Lithuanian Evangelical Reformed Church

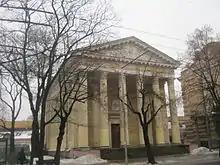
Evangelical Reformed Church in Lithuania's capital Vilnius

The Lithuanian Evangelical Reformed Church is a Calvinist denomination in Lithuania which uses a presbyterian polity.